Double Herm of Socrates and Seneca

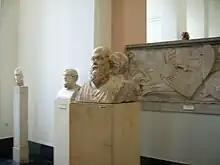
View of Socrates and the herms at the former location in the Pergamonmuseum

The Double Herm of Socrates and Seneca is an ancient Roman statue from the first half of the third century AD. The herm depicts the Greek philosopher Socrates on one side, and the Roman Stoic Seneca the Younger on the other. It currently belongs to the Antikensammlung Berlin, found in the Altes Museum.